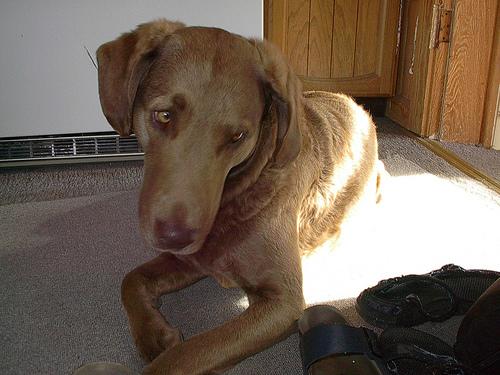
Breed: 215-n000075-Chesapeake_Bay_retriever